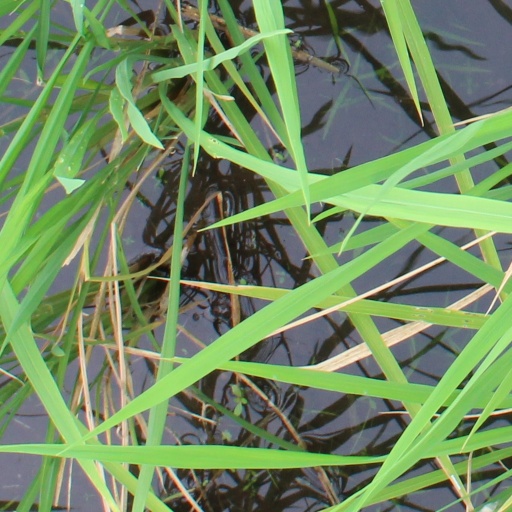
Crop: rice